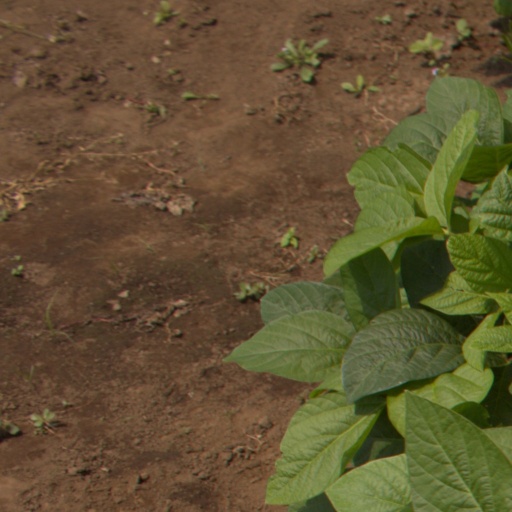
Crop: soybean